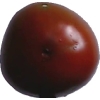
Label: tomato_maroon